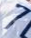
Number: 7